Peet Memorial Training College

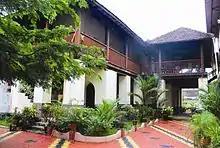
Peet Memorial Training College is one of the teacher education institutions in Kerala, India, that was established in 1960.

Peet Memorial Training College is located at Mavelikara, in the district of Alappuzha in Kerala, India . The college is a Private aided minority educational institution managed by Madhya Kerala Diocese of the Church of South India (CSI), affiliated with the University of Kerala, and recognized by the University Grants Commission and the National Council for Teacher Education. The Peet Memorial Training College was accredited by the National Assessment and Accreditation Council with an A grade.